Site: brandenburg
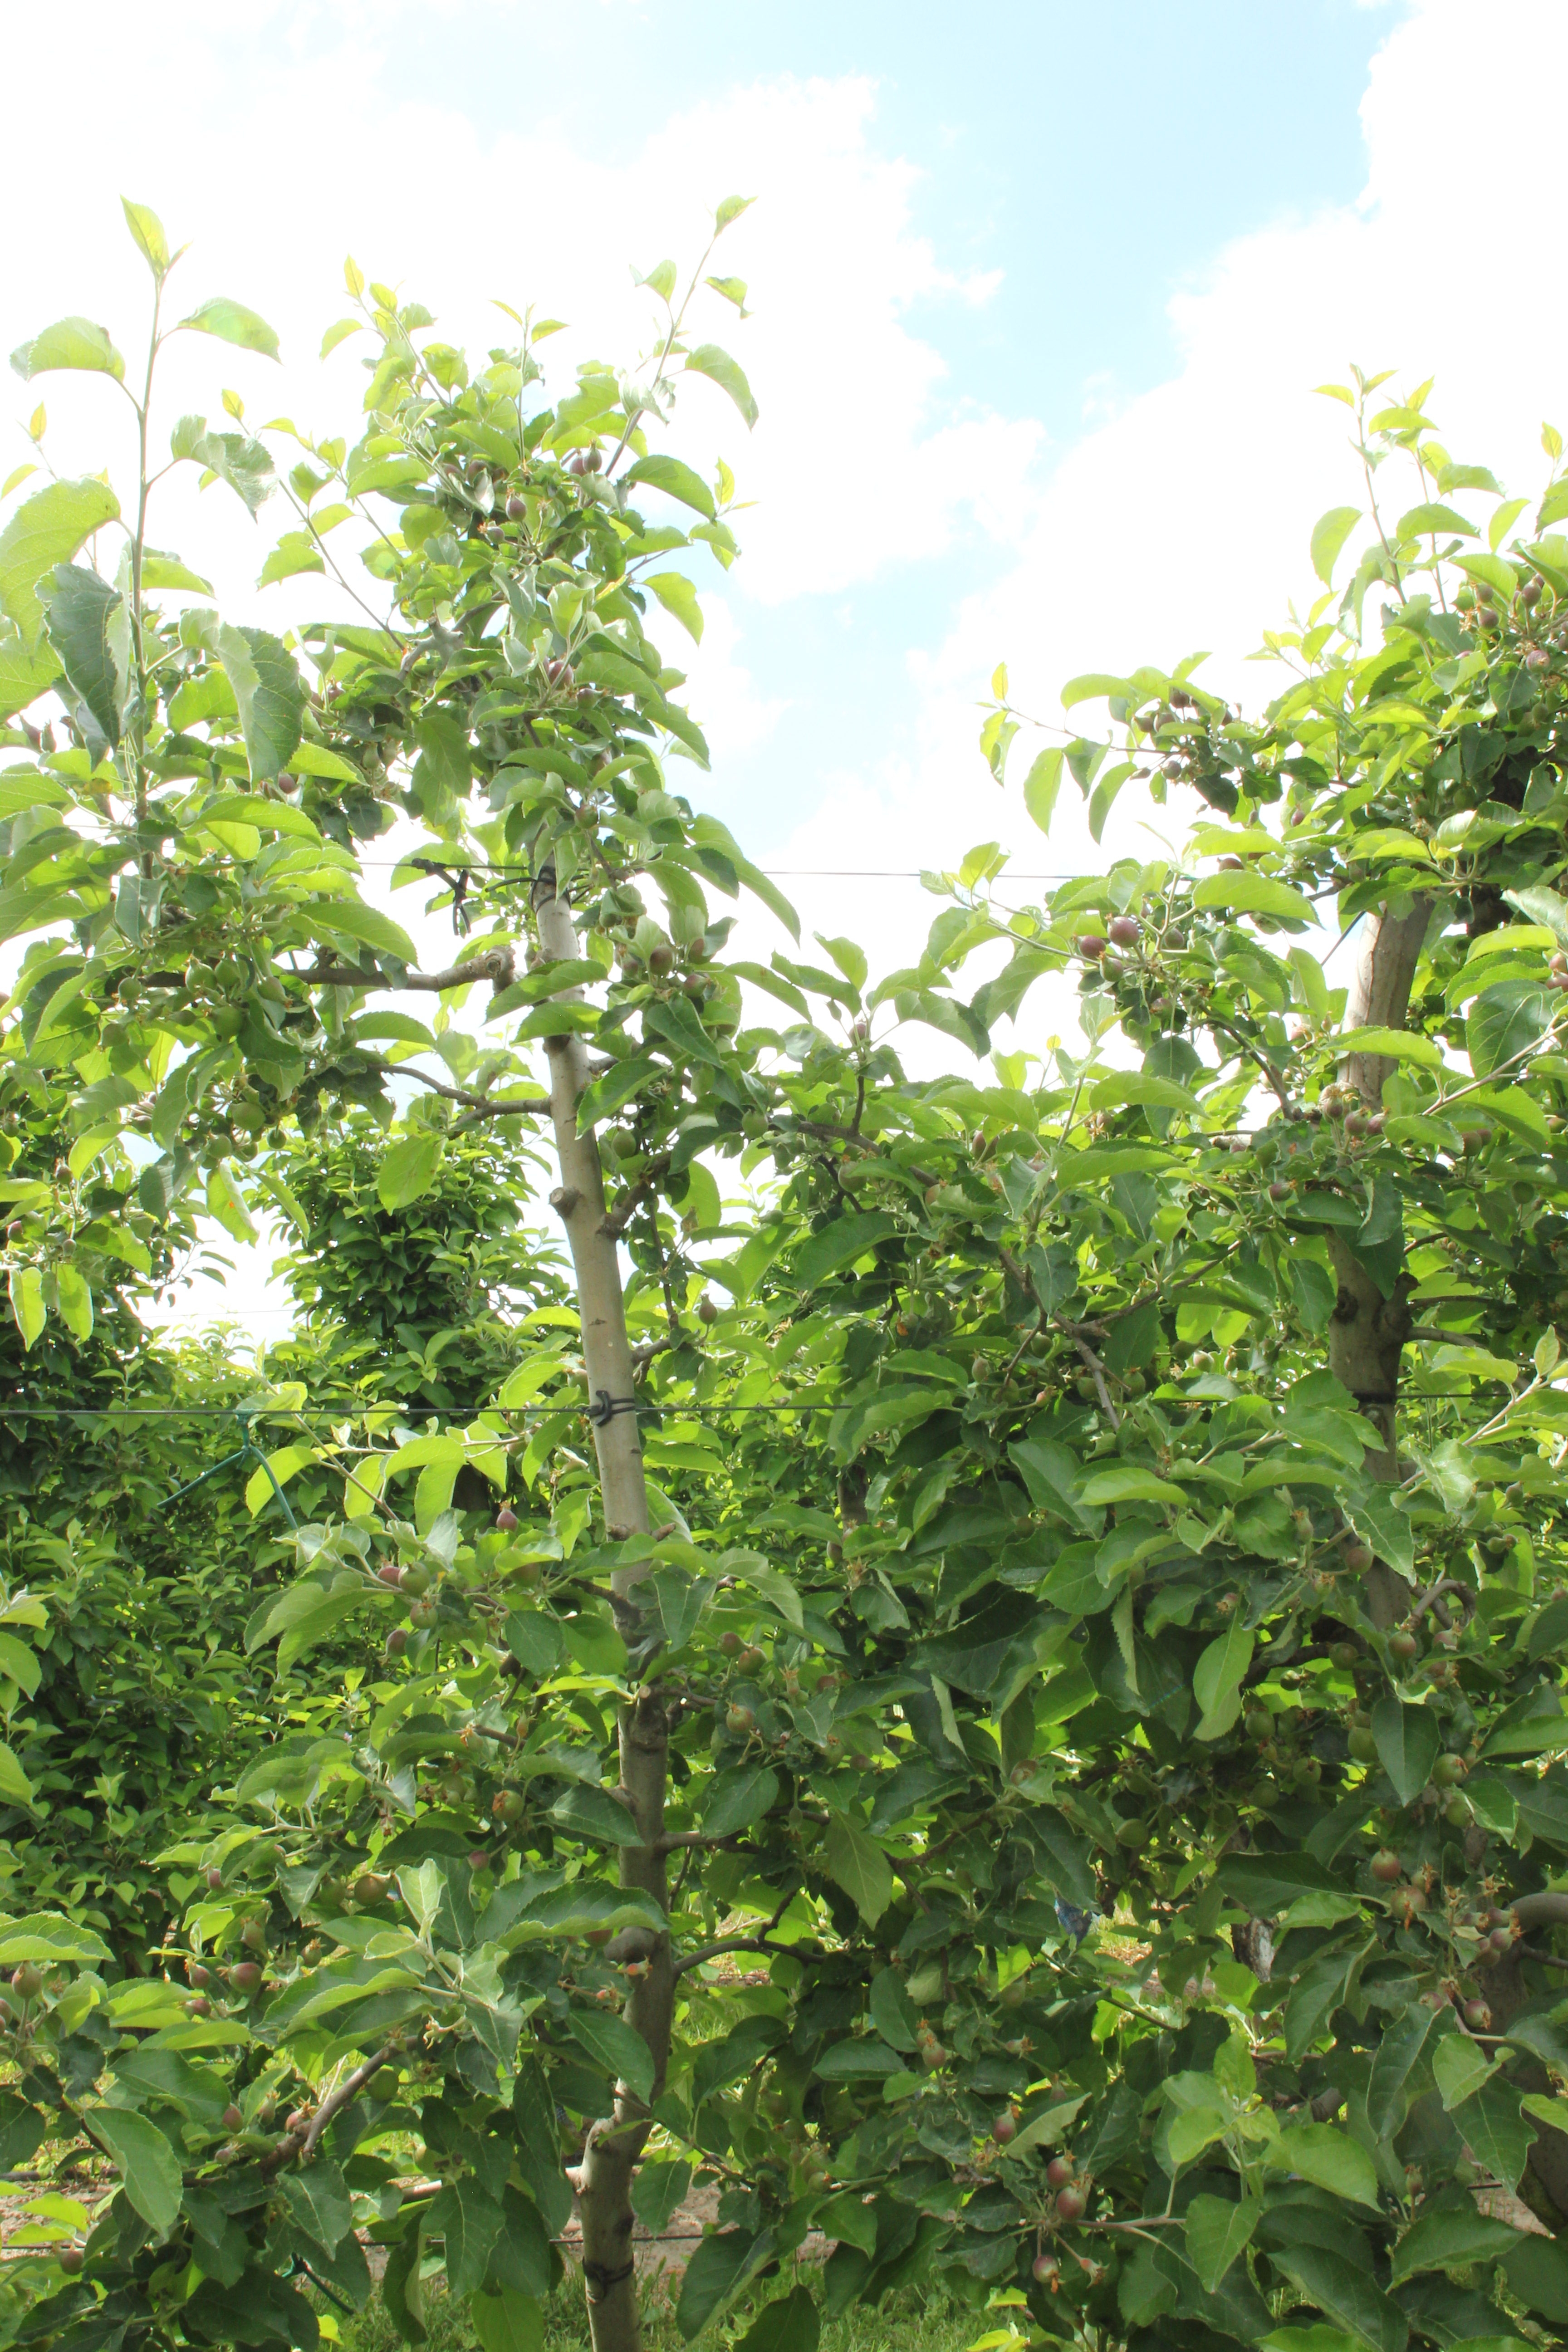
Growth stage (BBCH 72): Development of fruit